Frank Searle (businessman)

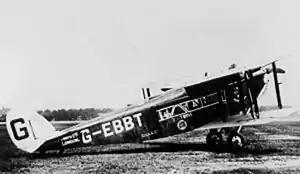
Daimler Airway De Havilland DH.34

Post-war, Searle returned to Daimler where he was made managing director of Daimler Hire Limited. In June 1919 he formed a new subsidiary Daimler Air Hire Limited. In February 1920, BSA bought George Holt Thomas's Airco, parent of Aircraft Transport and Travel (AT&T), and Searle was also appointed AT&Ts managing director. AT&T ran its last service on 17 December 1920. In January 1921 debt-swamped AT&T was liquidated and its assets, bought by Daimler Hire, were put with Daimler Air Hire to make Daimler Airway. Searle also became the managing director of Daimler Airway. Also in that year, Searle read a paper title "The Requirements and Difficulties of Air Transport" to the Royal Aeronautical Society.